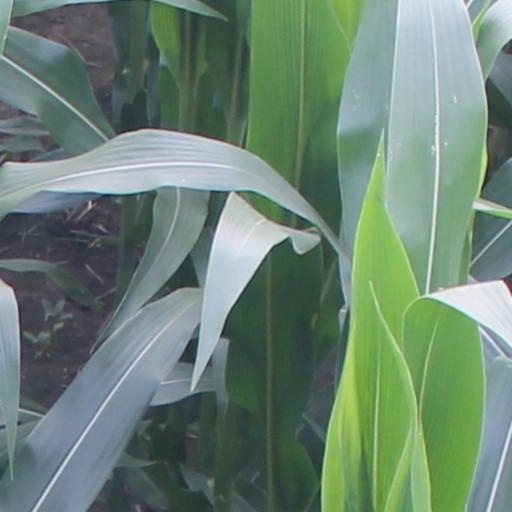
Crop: maize; corn